Pras

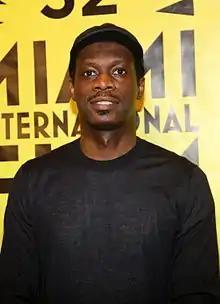
Pras at the 2015 Miami International Film Festival

Prakazrel Samuel Michel (born October 19, 1972), known professionally as Pras, is an American rapper and actor. He is best known as a member of the hip-hop group Fugees, which he formed with fellow New Jerseyans Wyclef Jean and Lauryn Hill in 1990.